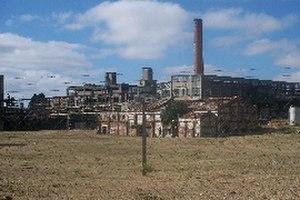
Le département de Río Negro est situé dans l'ouest de l'Uruguay.